Nikki Amuka-Bird

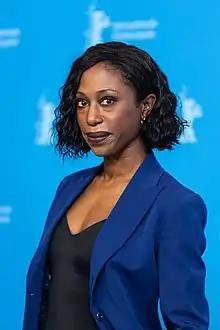
Amuka-Bird in 2022

Amuka-Bird was born in Delta State, Nigeria, where her father still lives. She left there as a young child with her mother and was brought up in England, Lagos and in Antigua. Attending boarding school at Hurtwood House in England, Amuka-Bird originally hoped to be a dancer. That ambition was thwarted by injury: